Signer's House and Matthew Thornton Cemetery

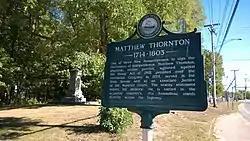
Historical marker at the site

The Signer's House and Matthew Thornton Cemetery are a pair of historic properties in Merrimack, New Hampshire, United States. It consists of a house, once owned by Matthew Thornton, a signer of the United States Declaration of Independence, and the adjacent cemetery in which he is buried. The house is a two-story Georgian style double house, and is the only surviving house of the period in Merrimack. It was owned by Thornton from 1780 to 1797, when he sold it to his son James. The cemetery, located across the Daniel Webster Highway from the house, is also Merrimack's first cemetery, with the oldest gravestone marked 1742.